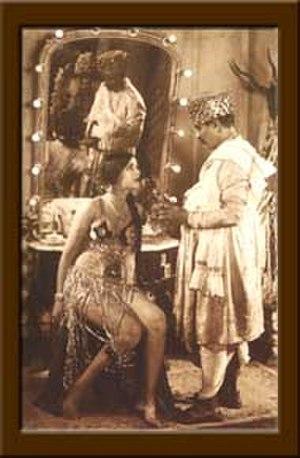
Le Sachin était un État princier des Indes qui fut gouverné par des nababs jusqu'en 1948. Cet État princier fut ensuite intégré dans l'État du Goujerat.